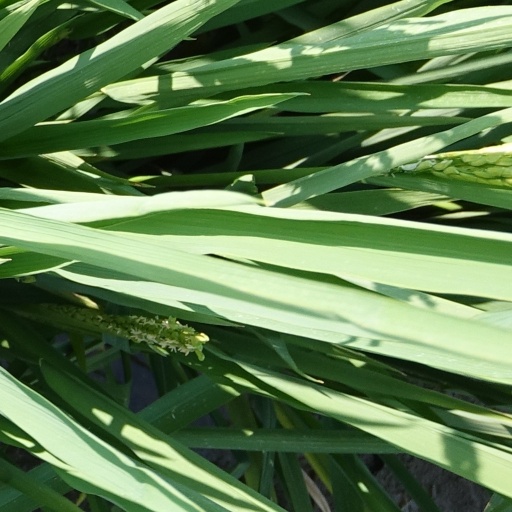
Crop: rice